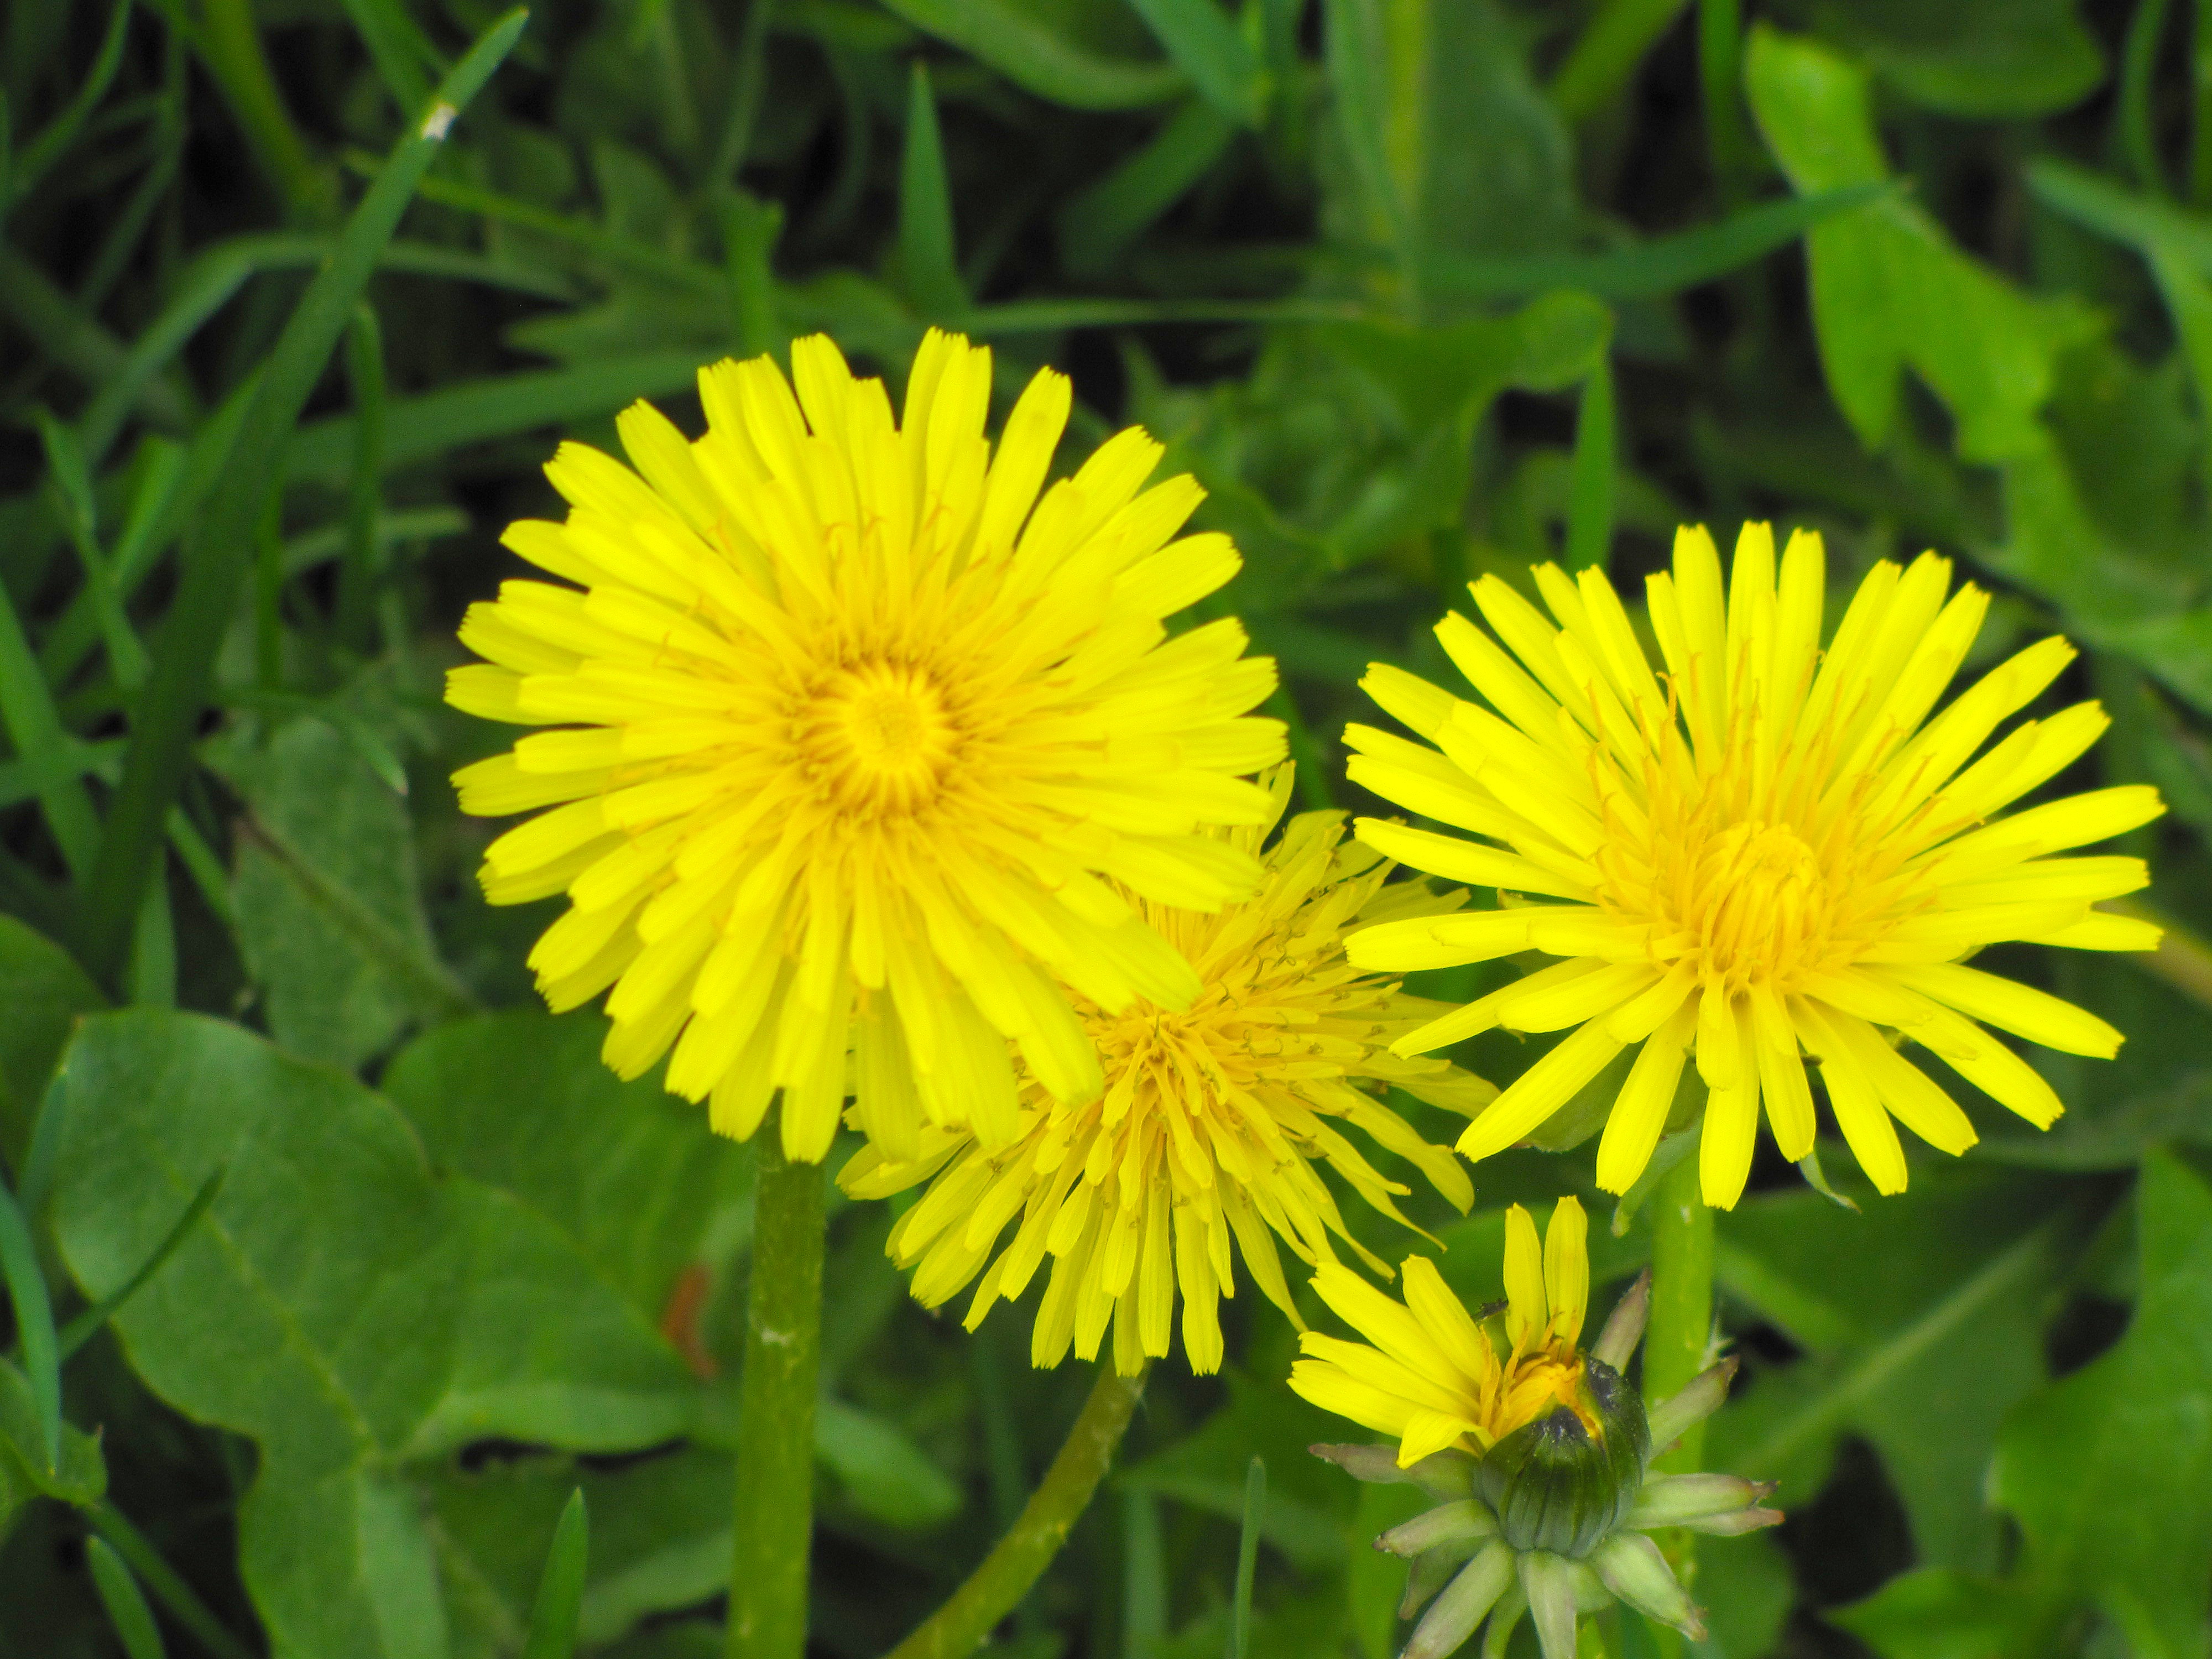
plant, meadow, dandelion, flower, petal, summer, daisy, herb, botany, yellow, flora, yellow flower, wildflower, macro photography, flowering plant, daisy family, calendula, annual plant, land plant, chamaemelum nobile, flatweed, sow thistles